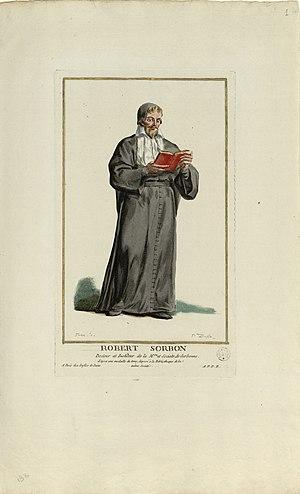
Robert de Sorbon (1201-1274). Estampe
Robert de Sorbon, né le 9 octobre 1201 à Sorbon, petite commune des Ardennes, et mort le 15 août 1274 à Paris, est un théologien français. Il est le fondateur de la Sorbonne, établissement créé pour permettre à des étudiants séculiers en théologie d'étudier sans être en prise à des difficultés matérielles.